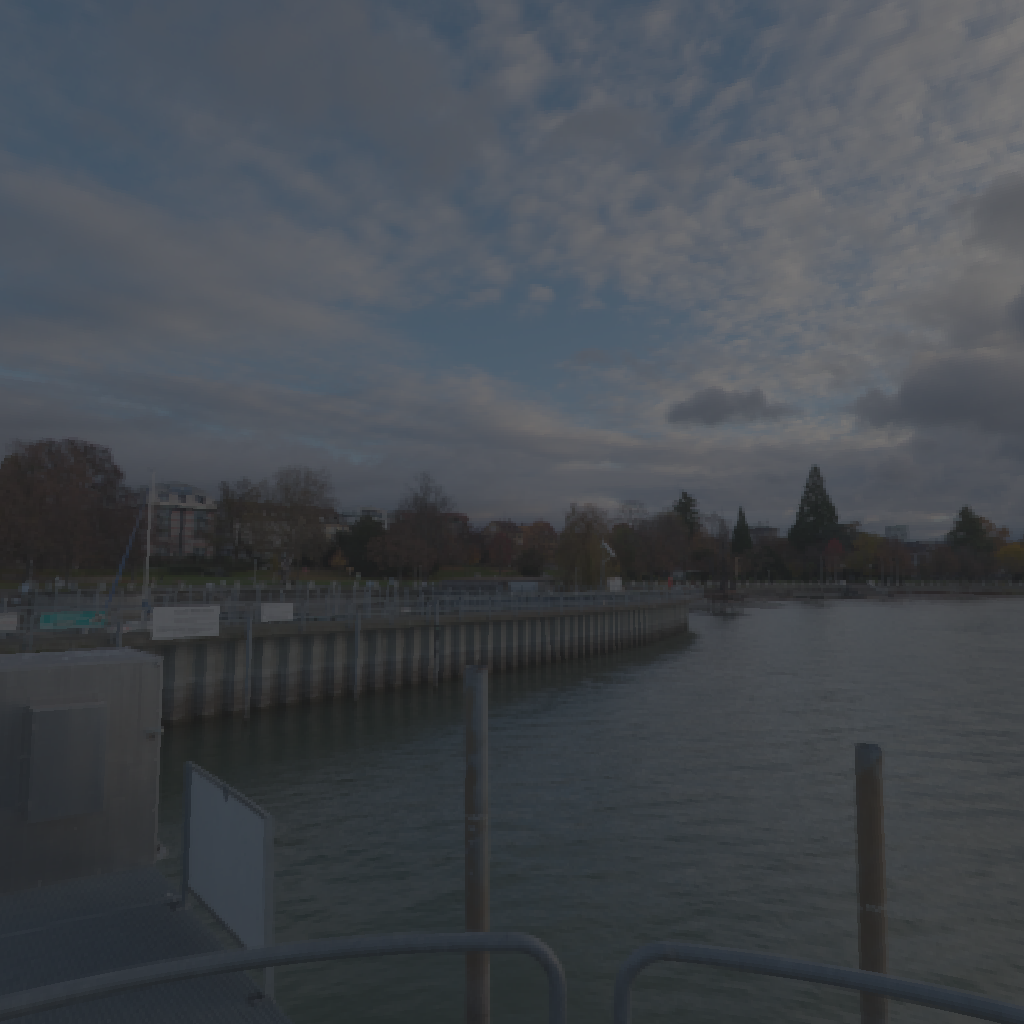
scene-linear HDR photo, Lake Pier, outdoor, pier, lake, water, ocean, concrete, urban, natural light, medium contrast, low contrast, sunrise-sunset, skies, part, high dynamic range, physically based lighting